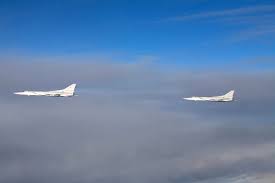
Label: Air Defense